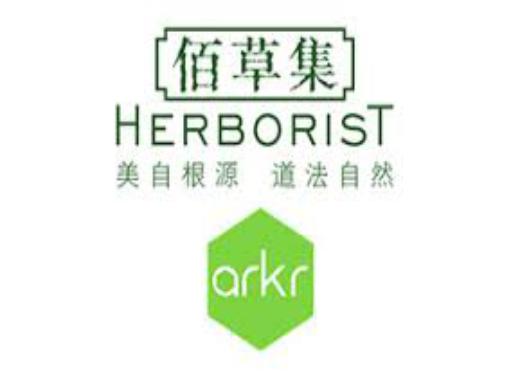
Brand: Herborist
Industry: Necessities